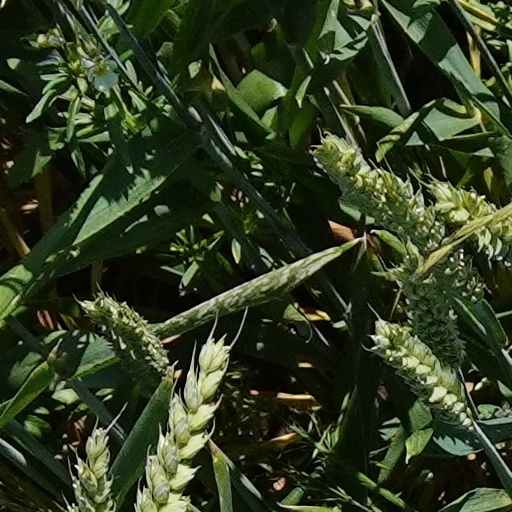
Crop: wheat